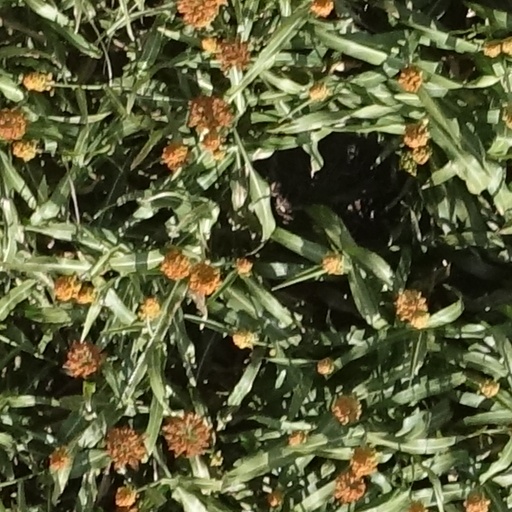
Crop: sorghum